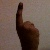
The image shows a hand gesture representing the number 1 in Indian Sign Language.